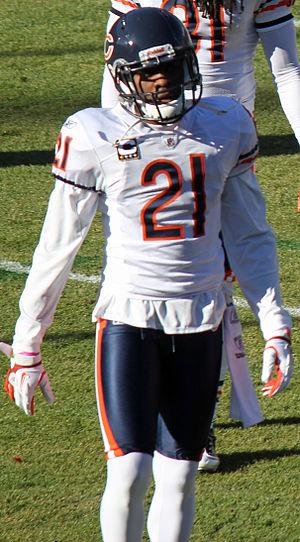
Corey Dewayne Graham, né le 25 juillet 1985 à Buffalo, est un joueur américain de football américain.